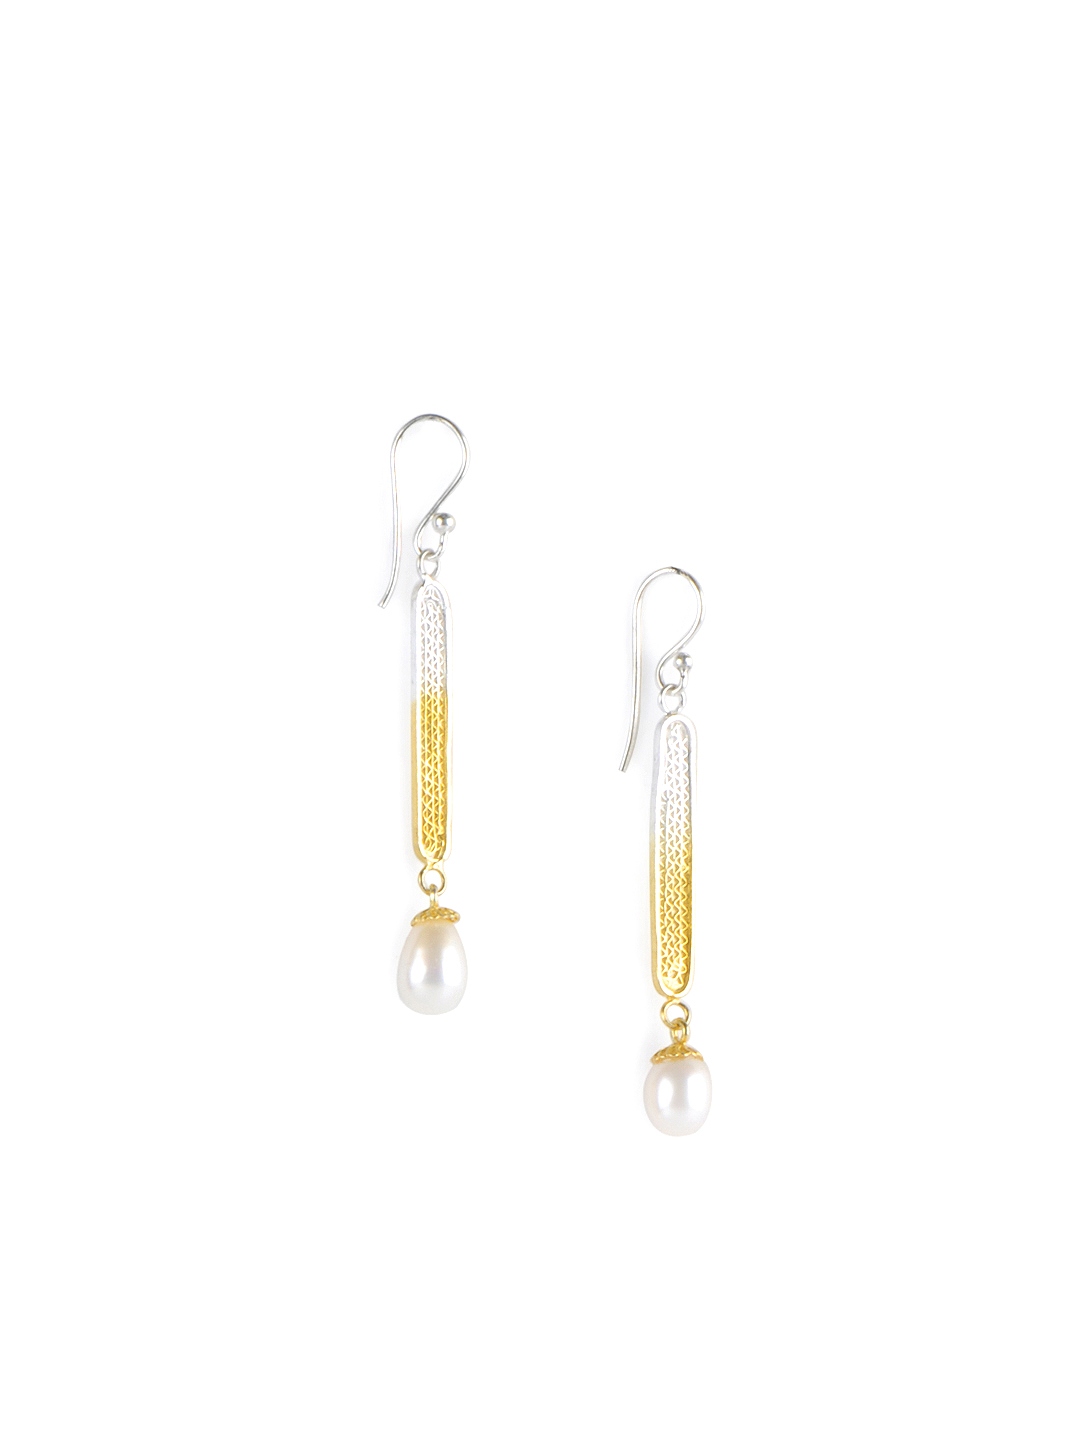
Fabindia Silver & Gold Earrings
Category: Accessories / Jewellery / Earrings
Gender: Women
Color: Silver
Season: Winter 2016
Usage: Casual